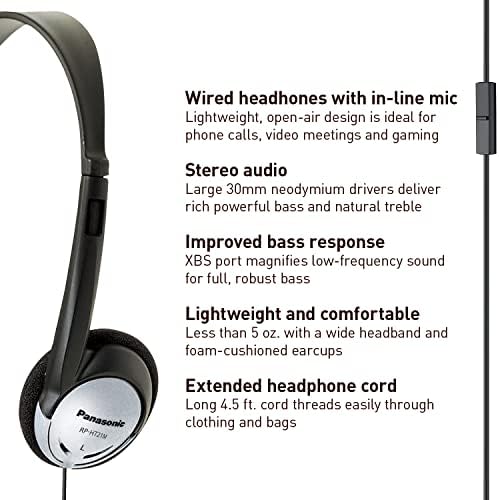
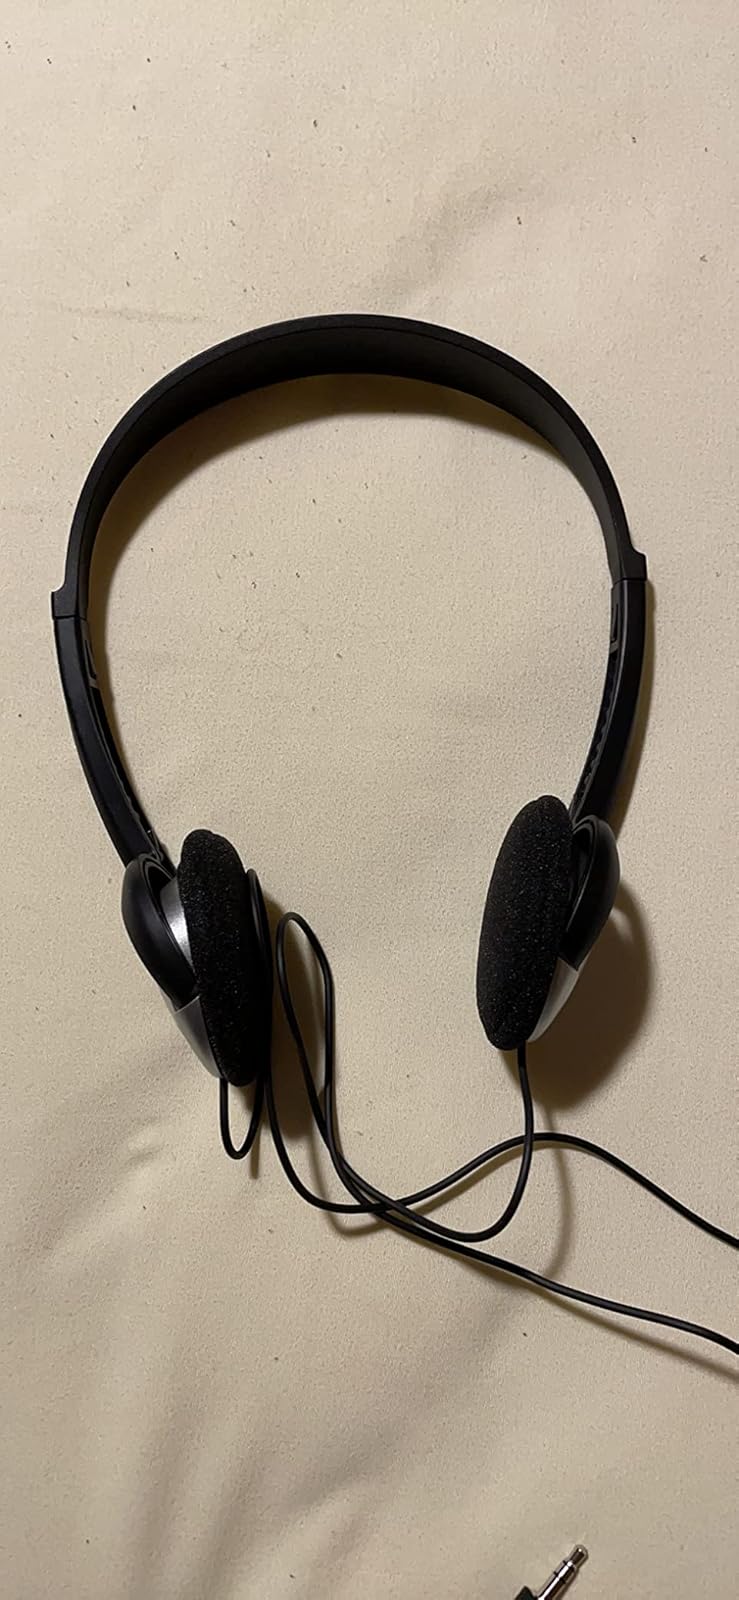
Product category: headphones
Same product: yes